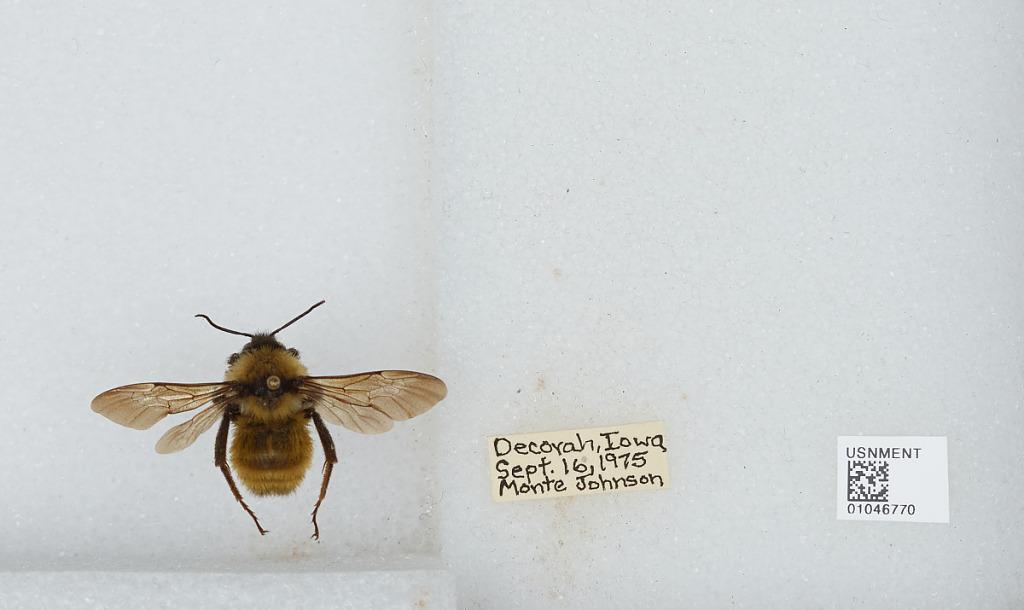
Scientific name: Bombus sp.
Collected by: M. Johnson
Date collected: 1975-9-16
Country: United States
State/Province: Iowa
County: Winneshiek
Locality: Decorah
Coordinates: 43.3017, -91.7903